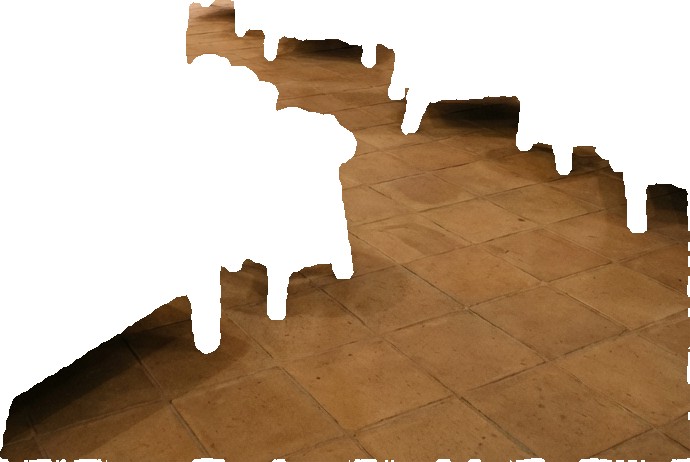
Surface category: floors